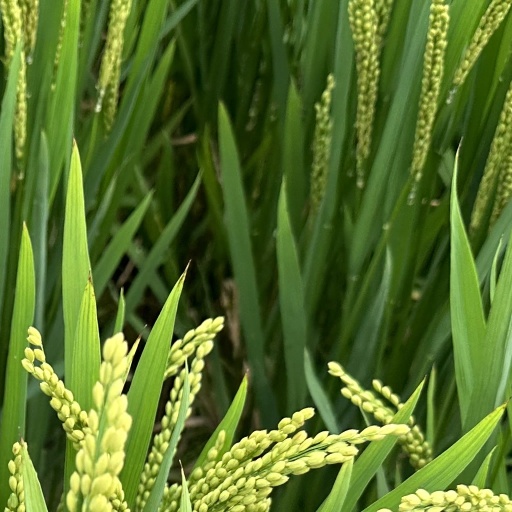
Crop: rice